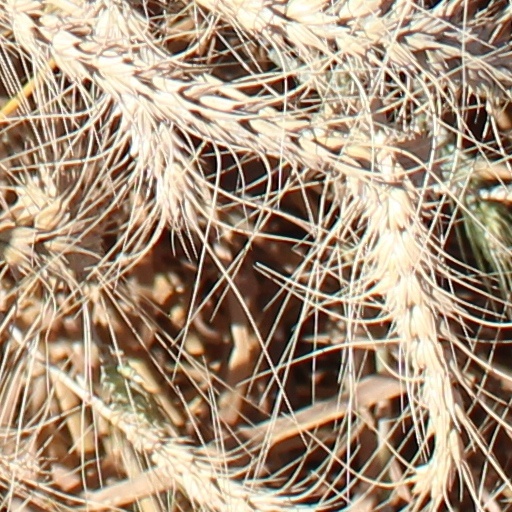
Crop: wheat